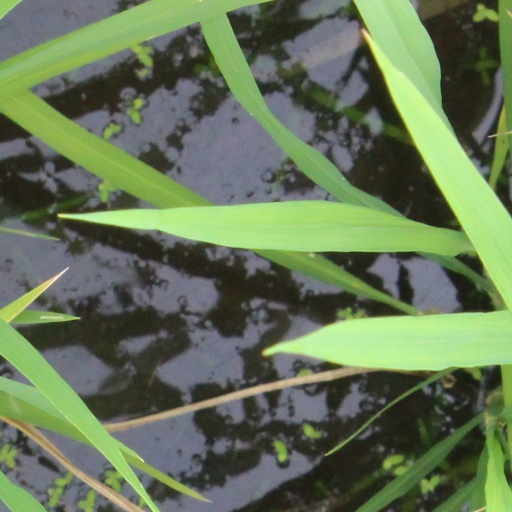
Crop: rice